Peniche Fortress

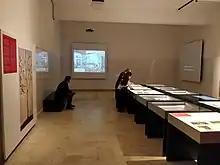
Part of the exhibition at the Fortress

The fortress became famous for two escapes by prisoners opposed to the authoritarian government. In December 1954, a Communist supporter, António Dias Lourenço, managed to squeeze through a 20 cm x 40 cm opening that he sawed in his cell door. He then attempted to descend 20 meters to the sea with a rope made with sheets torn into strips. However, the improvised rope broke, causing him to fall into the sea. Although being dragged by the waves he managed to reach land and escape with assistance from fishermen. On January 3, 1960, communist leaders Álvaro Cunhal, Francisco Martins Rodrigues and eight others connived with a member of the National Republican Guard who agreed to immobilize with chloroform a colleague responsible for the surveillance of the prisoners. They also descended the walls with a rope made of sheets. This escape became a great embarrassment for the government, which claimed that a Soviet submarine had been near the Peniche coast waiting to pick up the escapees. During the Carnation Revolution on April 25, 1974, which led to the overthrow of the Estado Novo, the fortress was one of the main targets of the initial coup.